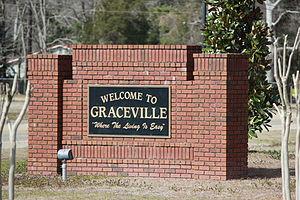
Graceville est une ville américaine située dans le comté de Jackson en Floride.